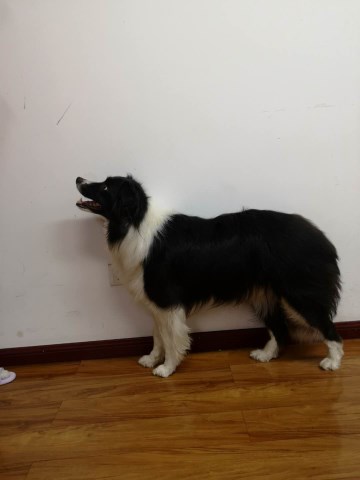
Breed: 2594-n000109-Border_collie